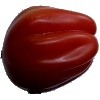
Label: tomato_heart